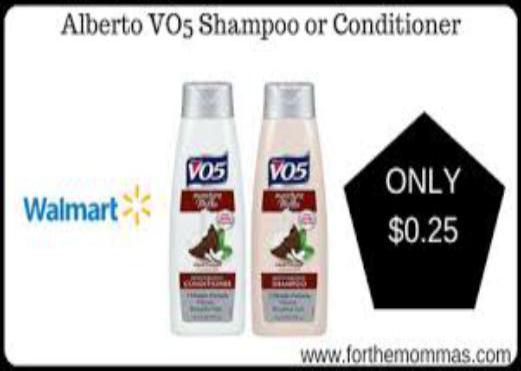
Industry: Necessities